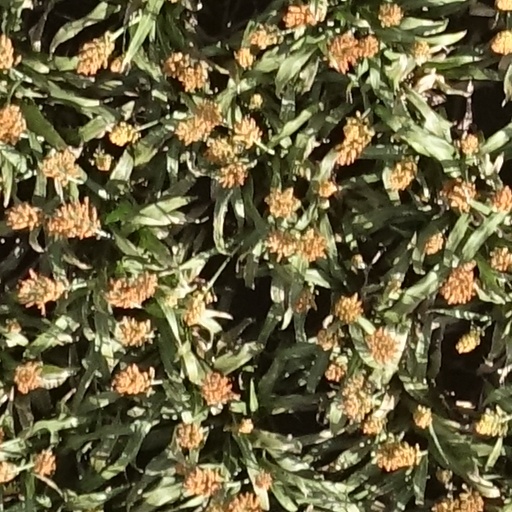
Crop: sorghum